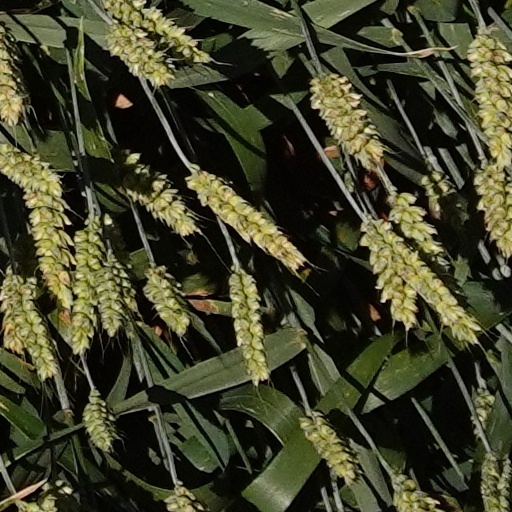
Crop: wheat